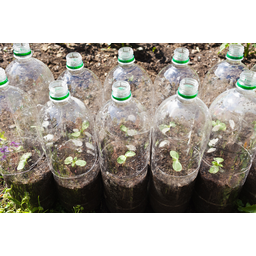
Label: plastic